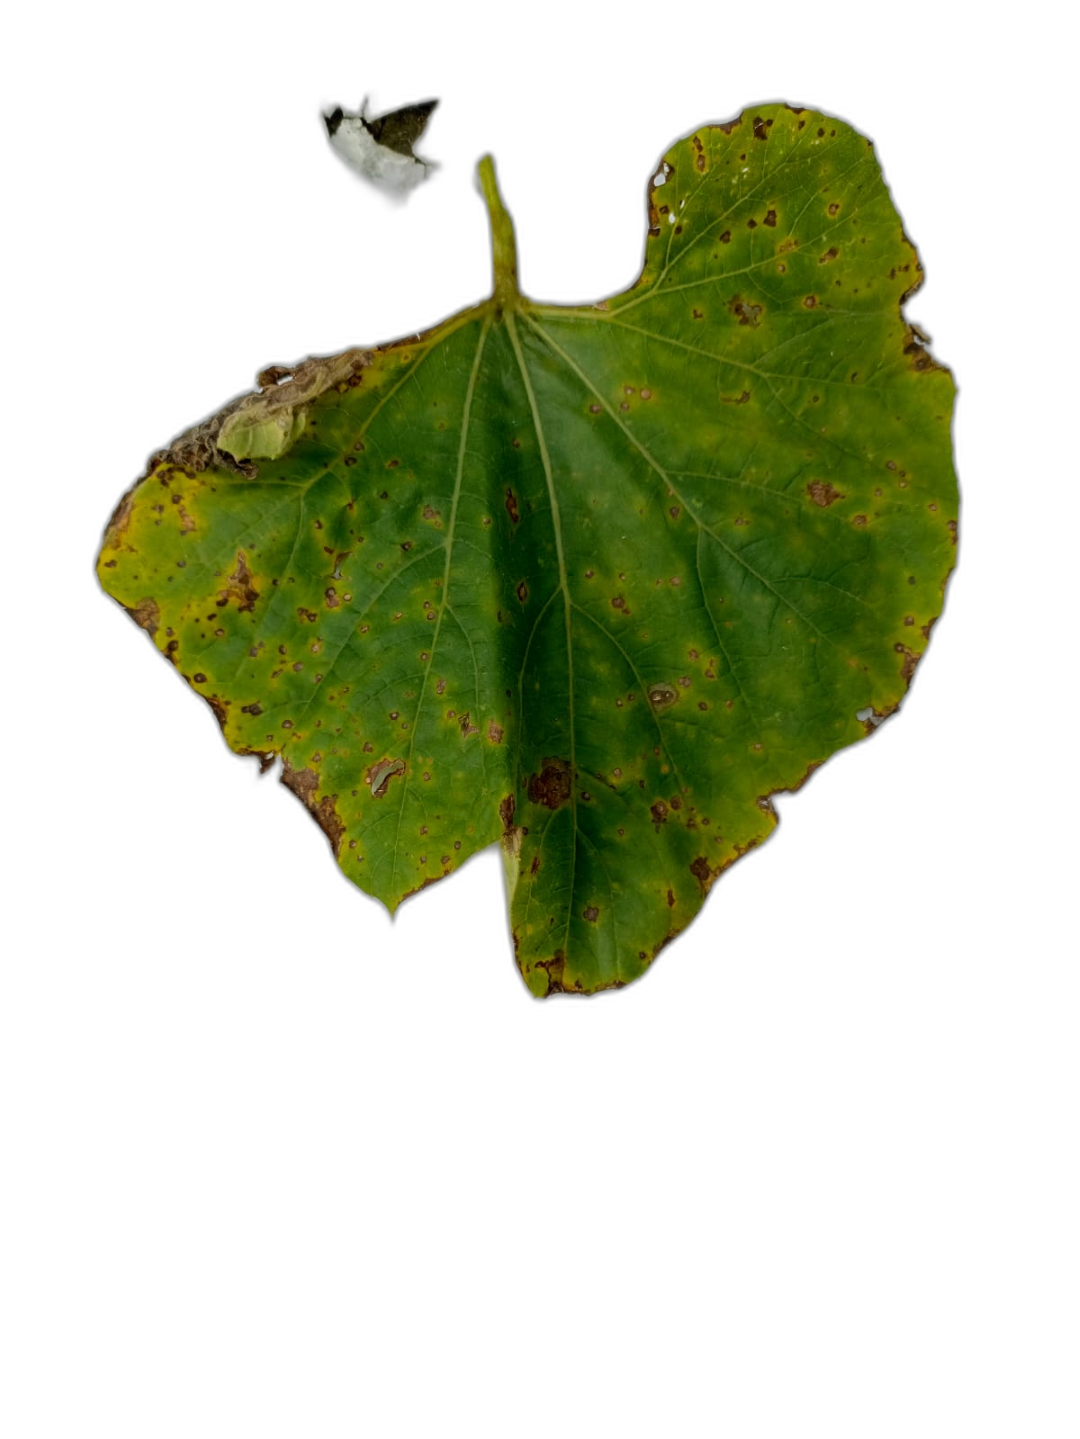
Crop: Bottle Gourd
Label: Anthracnose